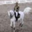
Label: horse